2012 UEFA Champions League final

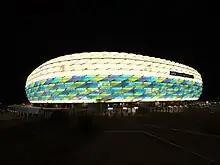
The Allianz Arena in Champions League final livery

The Allianz Arena was announced by UEFA as the venue of the 2012 final on 30 January 2010, although the stadium was referred to as "Fußball Arena München" for the match, as UEFA does not recognise sponsorship by companies that are not among its partner organisations. The stadium, which opened in 2005, was then the home stadium of both Bayern Munich and 1860 Munich, and was used for six matches at the 2006 FIFA World Cup including the opening match.